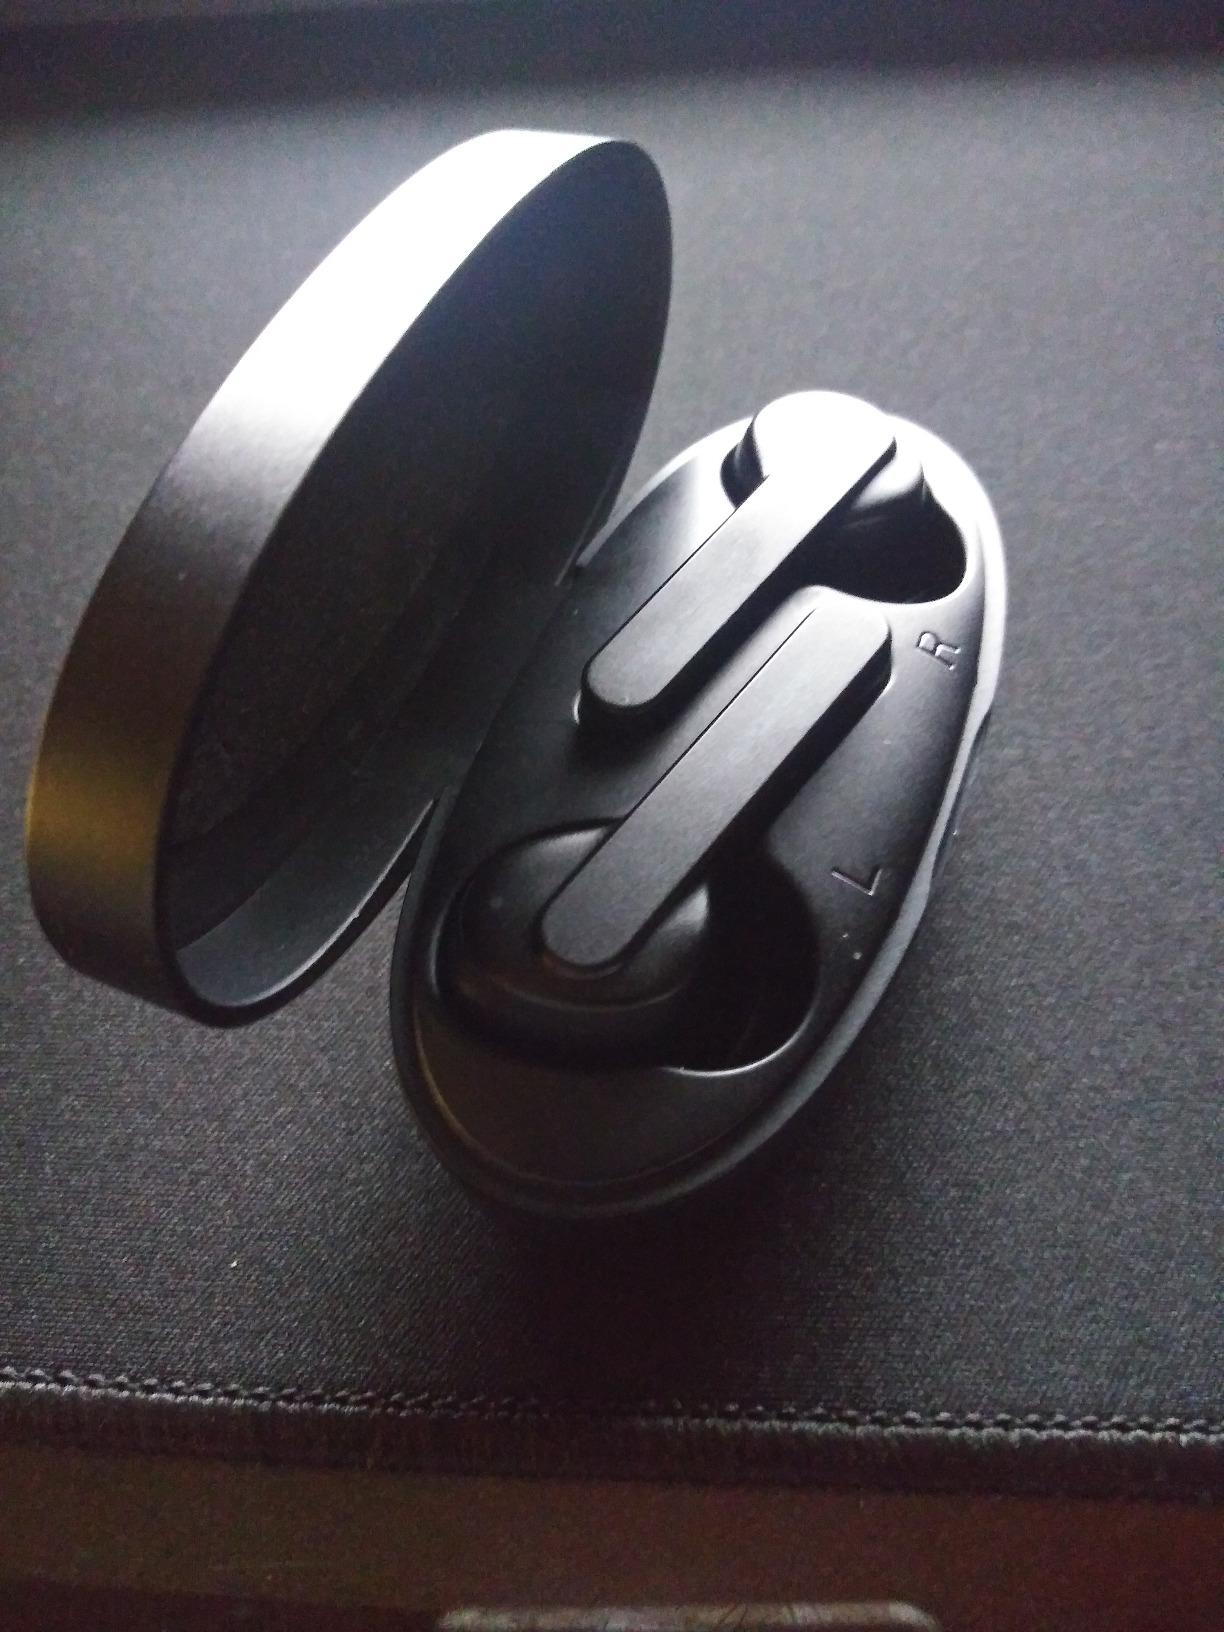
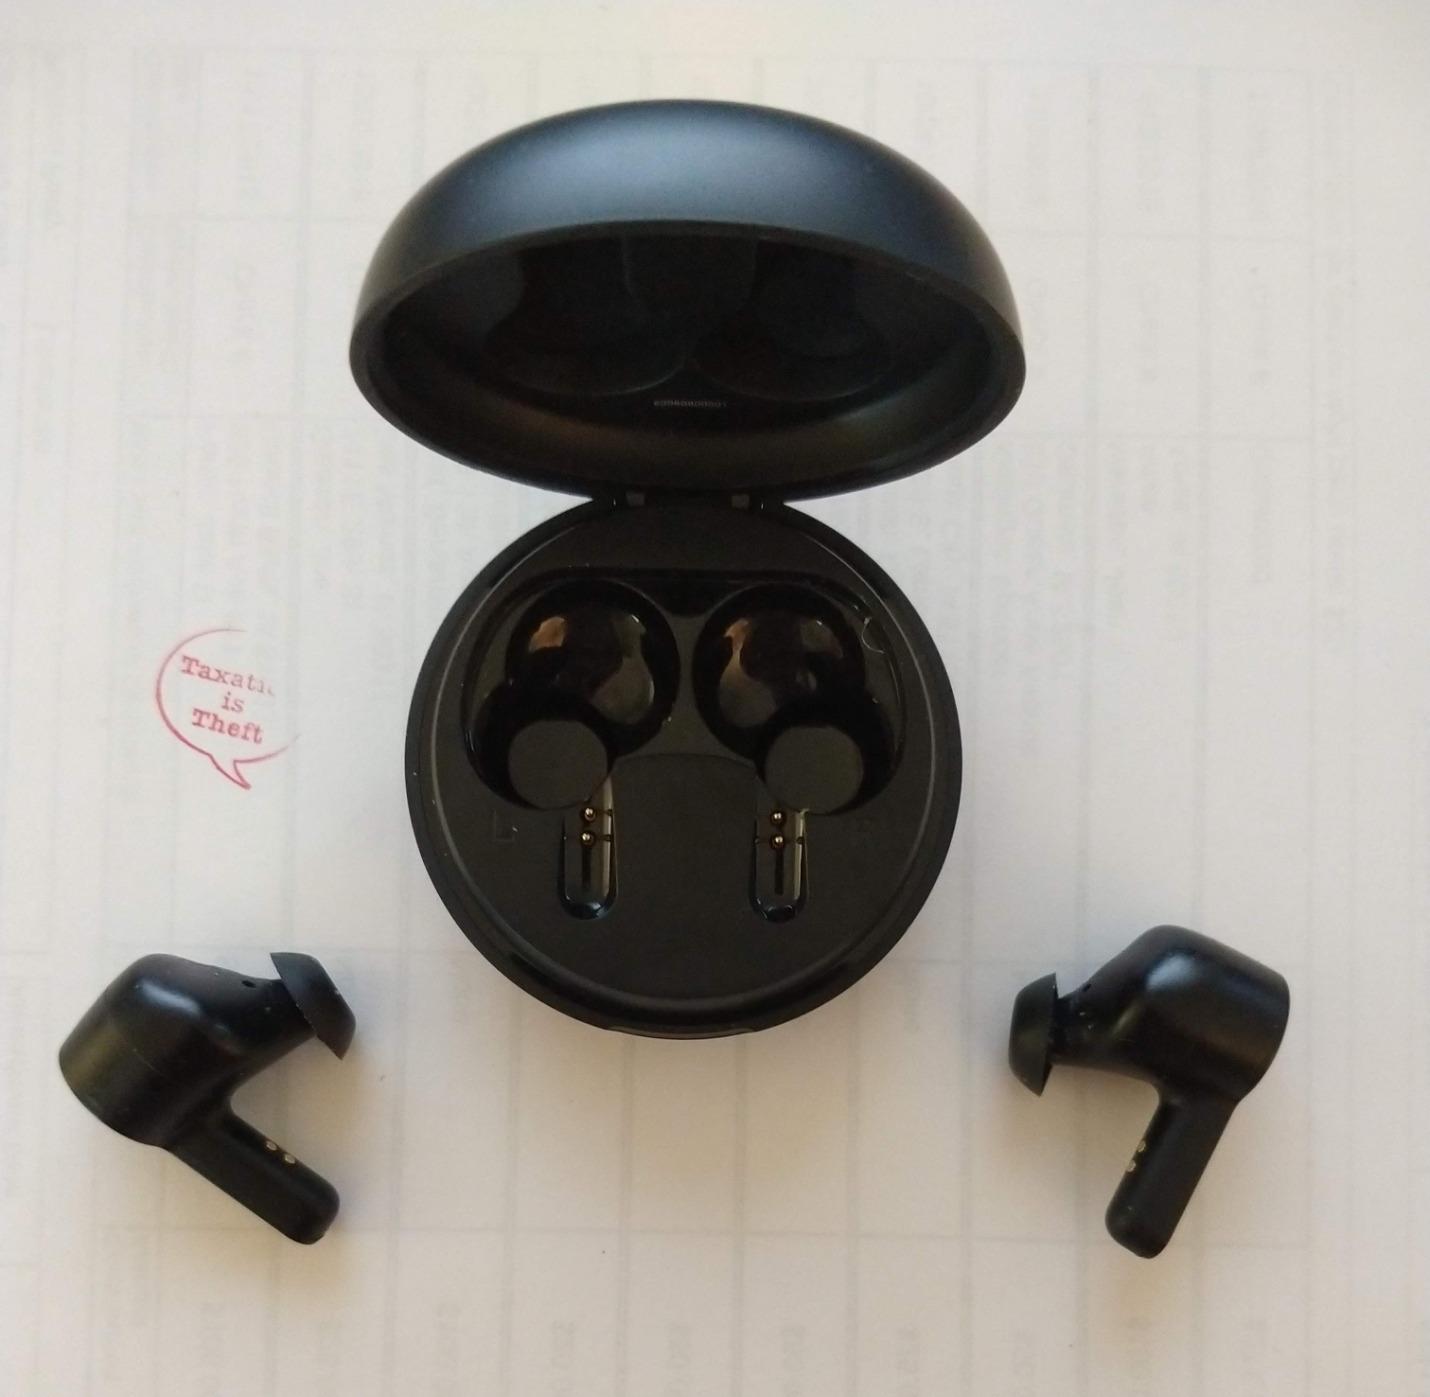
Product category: earbuds
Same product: no